Old Abe

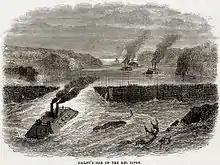
Bailey's Dam on the Red River. Illustration from Cassell's History of the United States by Edward Ollier (c. 1900).

On November 2, 1862, the regiment moved to Grand Junction, Tennessee, where it joined forces being assembled for General Grant's first attempt to take the strategic river city of Vicksburg. From this base, Grant moved down the Mississippi Central Railroad in conjunction with General William Tecumseh Sherman, who launched a simultaneous advance north of the city. Confederates attempted to defend the railroad's Tallahatchie River bridge near Abbeville, but retreated when they learned of a flanking maneuver by Grant. Skirmishes were fought along the railroad to Oxford, and the Confederates were pushed south past Water Valley, but after the battle of Coffeeville, managed to stall the Federal advance at Oakland.